Robert Osserman

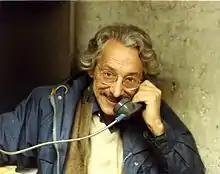
Osserman in 1984

Robert "Bob" Osserman (December 19, 1926 – November 30, 2011) was an American mathematician who worked in geometry. He is specially remembered for his work on the theory of minimal surfaces. There are many mathematical concepts named after him.